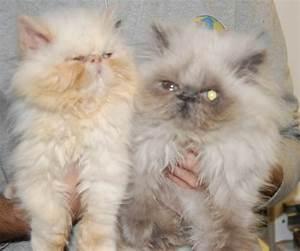
cat